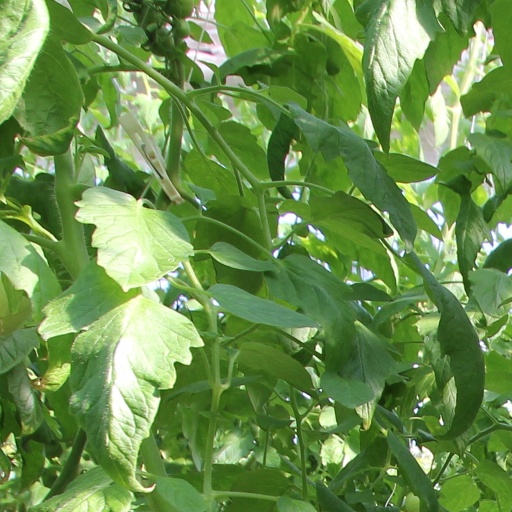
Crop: tomato